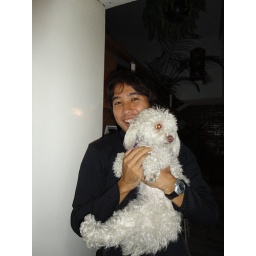
dog in miriam's house